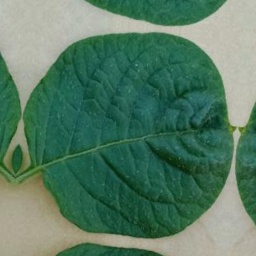
Etiqueta: Sana